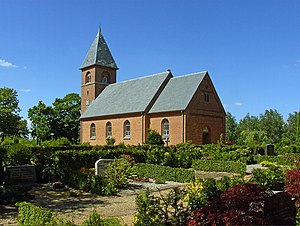
Fjelstervang
fra sydøst
Fjelstervang er en landsby i Vestjylland med 427 indbyggere. Fjelstervang er beliggende fem kilometer nord for Kibæk, 13 kilometer øst for Videbæk og 15 kilometer sydvest for Herning. Byen hører til Ringkøbing-Skjern Kommune og er beliggende i Region Midtjylland.